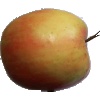
Label: Apple Pink Lady 1